Hor

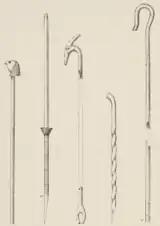
Drawing by Jacques de Morgan of the scepters and staves of Hor Awibre.

The mummy of the king had been ransacked for his jewelry and only Hor's skeleton was left in his coffin. The king was determined to have been in his forties at the time of his death. He was found with his arms across his chest.